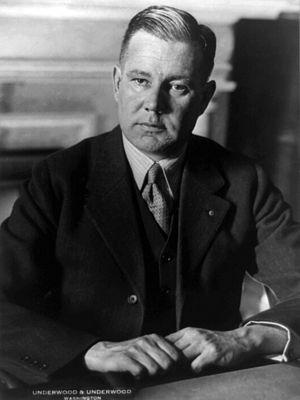
Depuis son admission à l'Union, le 6 janvier 1912, l'État du Nouveau-Mexique élit deux sénateurs, membres du Sénat fédéral.